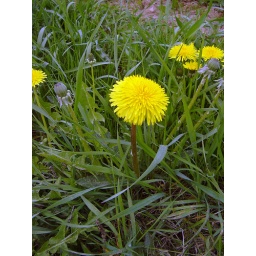
nice yellow flower... the nicest flower in spring... I love the green with the yellow dots...:)